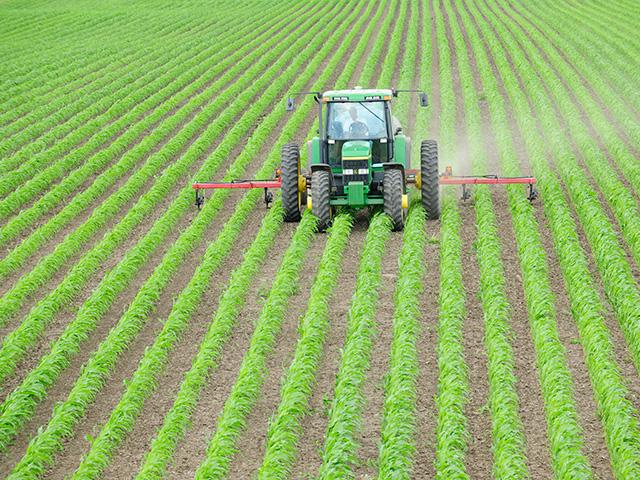
Chombo cha moto aina ya trekta, kilichopo katika eneo kubwa la wazi lililo tambare, lililo mfano wa shamba lililopandwa miti iliyoota na kuchipua kwa rangi ya kijani kibichi, ikiashiria kuwa ni eneo linalotumika kwa ajili ya kilimo cha viwanda.